Harold Bishop (engineer)

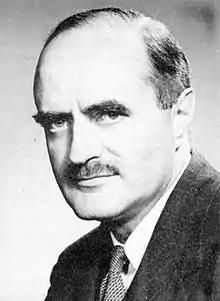
Sir Harold Bishop, CBE

Sir Harold Bishop CBE (29 October 1900 – 22 October 1983) was a British broadcasting engineer. He was president of the Institution of Electrical Engineers for 1953-54.